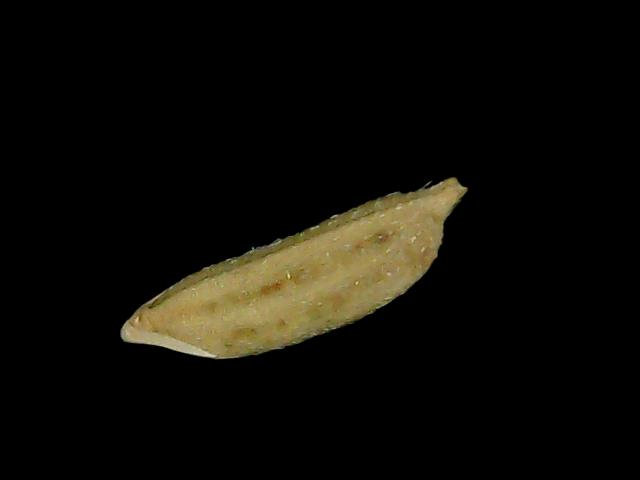
Rice variety: Bd49